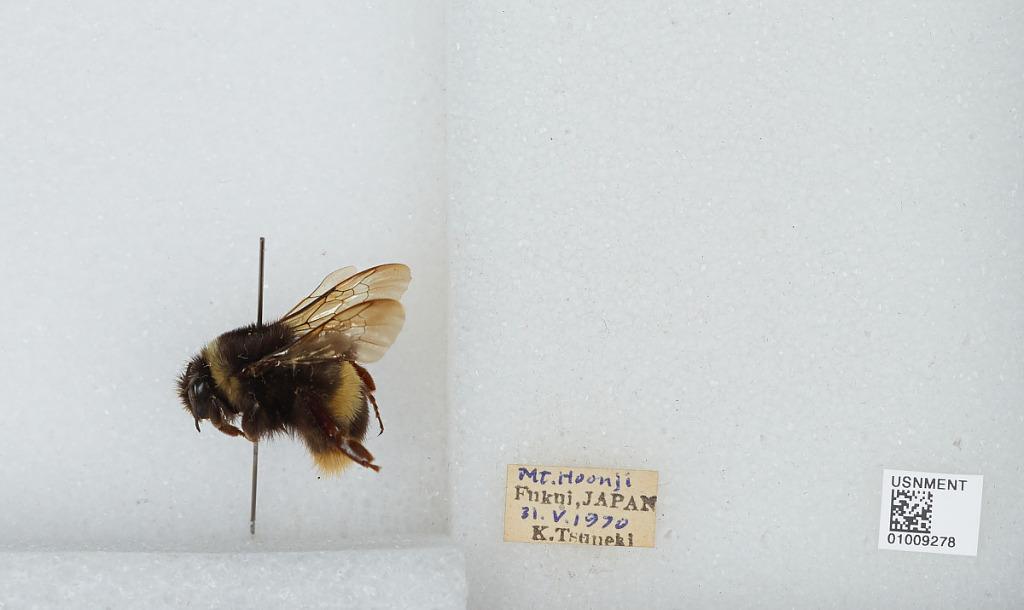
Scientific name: Bombus (Bombus) ignitus Smith
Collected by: K. Tsuneki
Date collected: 1970-5-31
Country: Japan
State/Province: Fukui
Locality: Mt. Hoonji